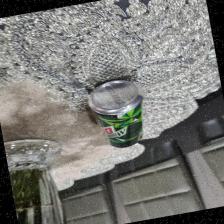
Label: cans